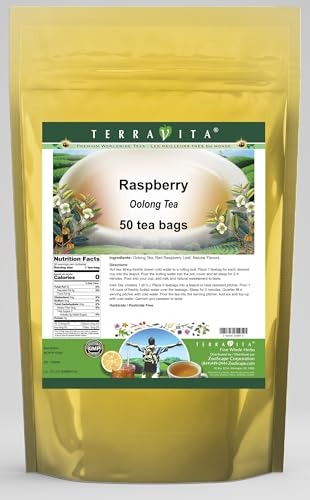
Item Name: Raspberry Oolong Tea (50 tea bags, ZIN: 530899) - 2 Pack
Bullet Point 1: Our Raspberry Oolong Tea is a luxurious flavored Oolong tea with Raspberry Leaf (Red) that you can enjoy hot or cold! - Ingredients: Oolong tea, Raspberry Leaf (Red) and natural raspberry flavor.
Bullet Point 2: No fillers.
Bullet Point 3: Manufacturer: TerraVita
Bullet Point 4: Size: 50 tea bags
Bullet Point 5: Oolong Tea Bags - Packed in a convenient upright pouch!
Product Description: Our Raspberry Oolong Tea is a luxurious flavored Oolong tea with Raspberry Leaf (Red) that you can enjoy hot or cold! - Ingredients: Oolong tea, Raspberry Leaf (Red) and natural raspberry flavor. - Hot tea brewing method: Bring freshly drawn cold water to a rolling boil. Place 1 teabag for each desired cup into the teapot. Pour the boiling water into the pot, cover and let steep for 2-4 minutes. Pour into your cup; add milk and natural sweeteners to taste. - Iced tea brewing method: (to make 1 liter/quart): Place 5 teabags into a teapot or heat resistant pitcher. Pour 1 1/4 cups of freshly boiled water over the teabags. Steep for 5 minutes. Quarter fill a serving pitcher with cold water. Pour the tea into the serving pitcher. Add ice and top-up with cold water. Garnish and sweeten to taste. - TerraVita is an exclusive line of premium-quality, natural source products that use only the finest, purest and most potent ingredients found around the world. TerraVita is hallmarked by the highest possible standards of purity, potency, stability and freshness. All of our products are prepared with the highest elements of quality control, from raw materials through the entire manufacturing process, up to and including the moment that the bottles or bags are sealed for freshness and shipped out to you. Our highest possible standards are certified by independent laboratories and backed by our personal guarantee. - TerraVita exists to meet and ensure your family's health and wellness without the harmful effects of chemicals and health products. We strive to make all of our products affordable and reliable and are constantly searching the market to maintain our affordability and to look for new ways to serve you and the ones you love. TerraVita has become a trusted household name for
Value: 100.0
Unit: Count

Price: 38.54